Tachypleus gigas

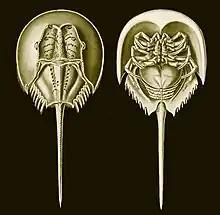
Illustrations of male from above and below. Notice that the illustration from below incorrectly shows all walking legs as scissor-like, as in females (in males, the two frontal pairs of walking legs have hooks)

It grows up to about long, including the tail, and is covered by a sturdy carapace that is up to about wide.